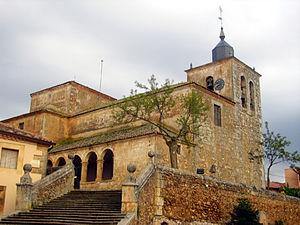
Fresno de Cantespino est une commune de la province de Ségovie dans la communauté autonome de Castille-et-León en Espagne.